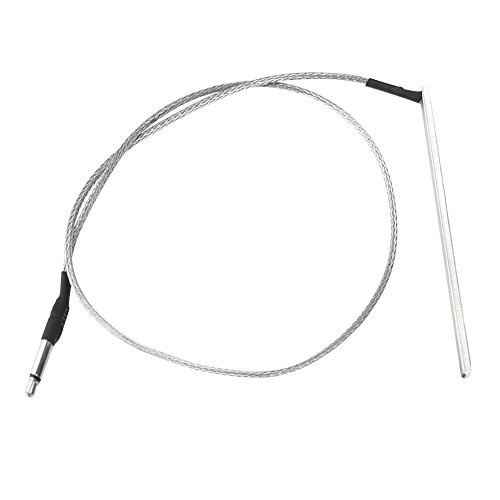
1 stuks Gitarre Piezo Pickup, Untersattel Piezo Pickup mit 2.5mm Klinke f ̈1r Akustikgitarre
Gitaar Piezo Pickup, Onder-Zadel Piezo Pickup met 2.5mm Jack Upgrade Deel voor Akoestische Gitaar Grootte: Pickup Grotte (L x B x H): ca. 69 x 3 x 2 mm/2,7 x 0,1 x 0,08in PAST VOOR: Specifiek ontwerpen voor gitaar, kan het worden gebruikt op andere kleine instrumenten. GOEDE KWALITEIT: Deze piëzo pick-up transducer met hoge prestaties, geen wettelijke, hoge gezondheid, die overdrive transmissie heeft. VEILIG IN GEBRUIK: Eenvoudig te gebruiken met standaard 2.5mm jack. Het is stafiel en veiligheid in gebruik. PIEZO PICKUP: Leuk doe-het-zelf vervangingsonderdeel voor gitaarbouwers of gitaristen Eenvoudig te installeren: De gitaar pick-up transducer heeft geen extra gevoel nodig, die gemakkelijk te gebruiken is met standaard 2.5mm jack. Specifieke Staat 100% Nieuw Material Metaal + Elektron Kleur Getoond als afbeeldingen Jack 2,5 mm/0,09 inch Kabel Lengte Ca. 41,5 cm Pickup Grotte (L x B x H) Ca. 69 x 3 x 2 mm/2,7 x 0,1 x 0,08in Gewicht Ca. 5g Verpakking lijst: 1 x piëzo pick-up Functies Hoge prestaties, uitstekende duurzaamheid, perfecte productie van gitaarmeluid. Geen wet, hoge gelijkheid, overdrive overdracht. Eenvoudig te gebruiken met standaard 2,5 mm jack. Gevlochten kabel is stabiel en veilig te gebruiken. Goede DIY vervangende onderdelen voor gitaarbouwers of gitaristen Productinformatie: Beste verkopers rang: 6,840 in muziekinstrumenten & dj (zie top 100 in muziekinstrumenten & dj) 9 in pickups Connector: 2,5mm jack Land van oorsprong: China Klantbeoordelingen: 3.9 van 5 sterren Datum voor het eerst beschikbaar: 15 jan 2020 Gegarandeerde software-updates tot: onbekend Itemgewicht: 9.07 g Materiaaltype: Metaal Grootte: Een maat voor iedereen Lichaamsmateriaal: Technisch hout Kleur: Zoals getoond in de foto Inbegrepen onderdelen: ophalen Materiaal: Metaal Upc: 792172691321 792172813754
Brand: Mijn winkel
Category: Arts & Entertainment > Hobbies & Creative Arts > Musical Instrument & Orchestra Accessories > String Instrument Accessories > Guitar Accessories > Acoustic Guitar Pickups